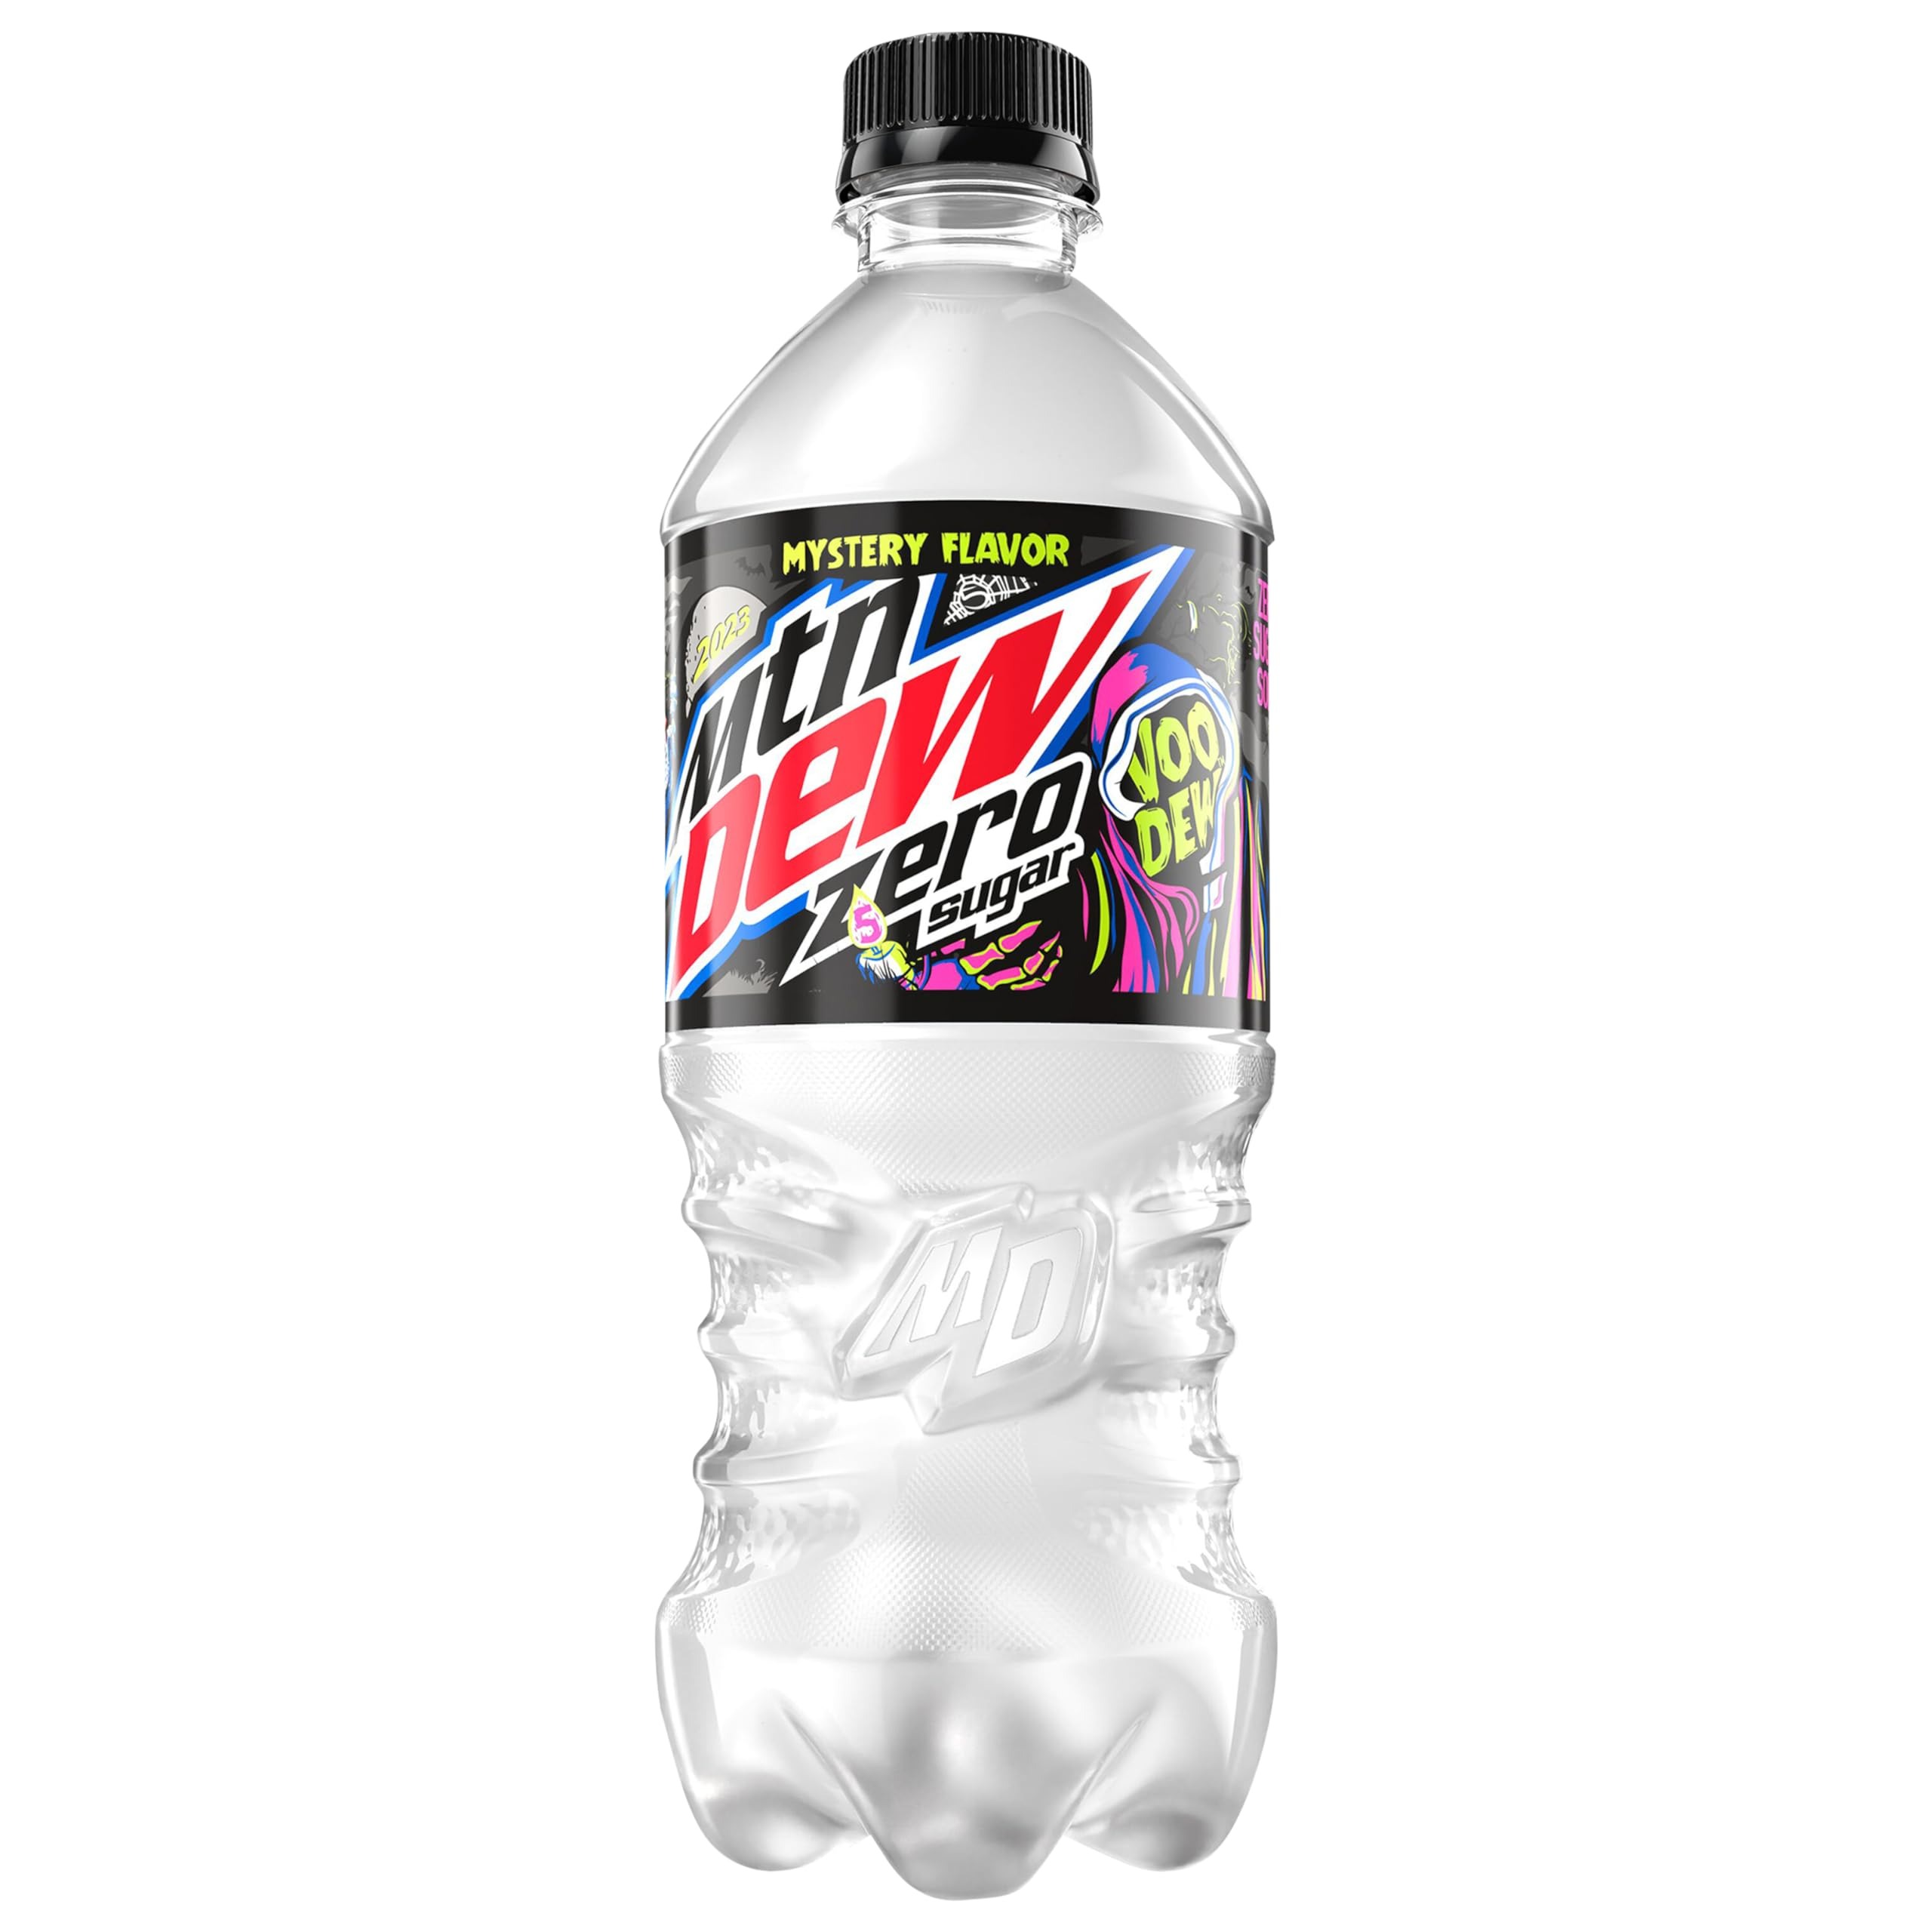
Item Name: Mountain Dew Voo Dew Zero Sugar 20oz
Bullet Point: Mountain Dew Voo Dew Zero Sugar 20oz
Value: 20.0
Unit: Fl Oz

Price: 2.89